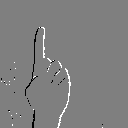
ASL letter: z